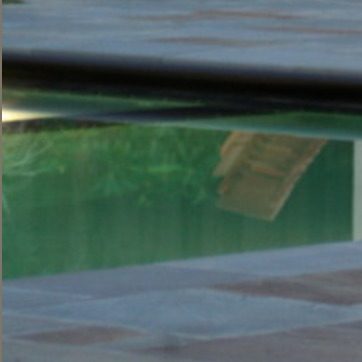
Material: water